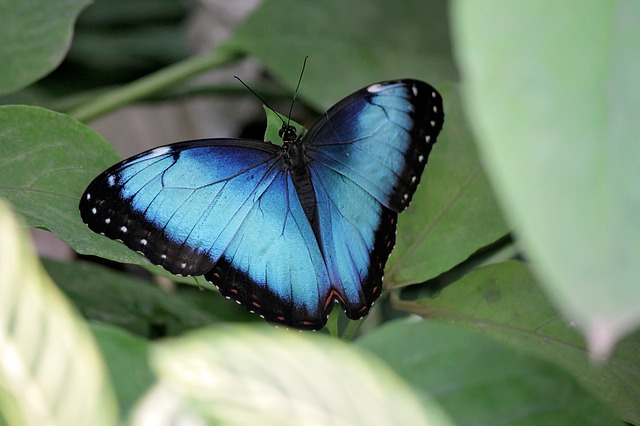
Label: farfalla